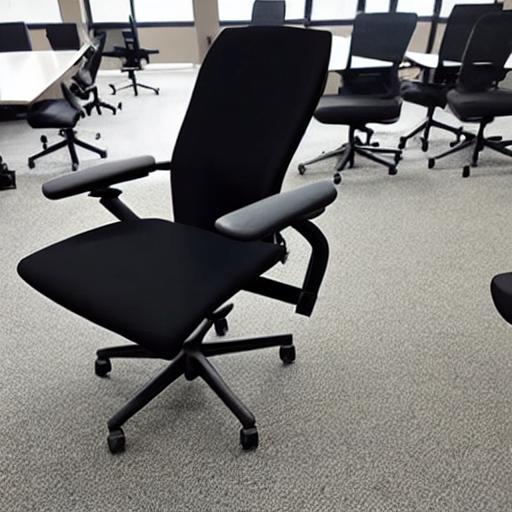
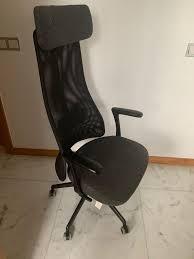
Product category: items_chair
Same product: no